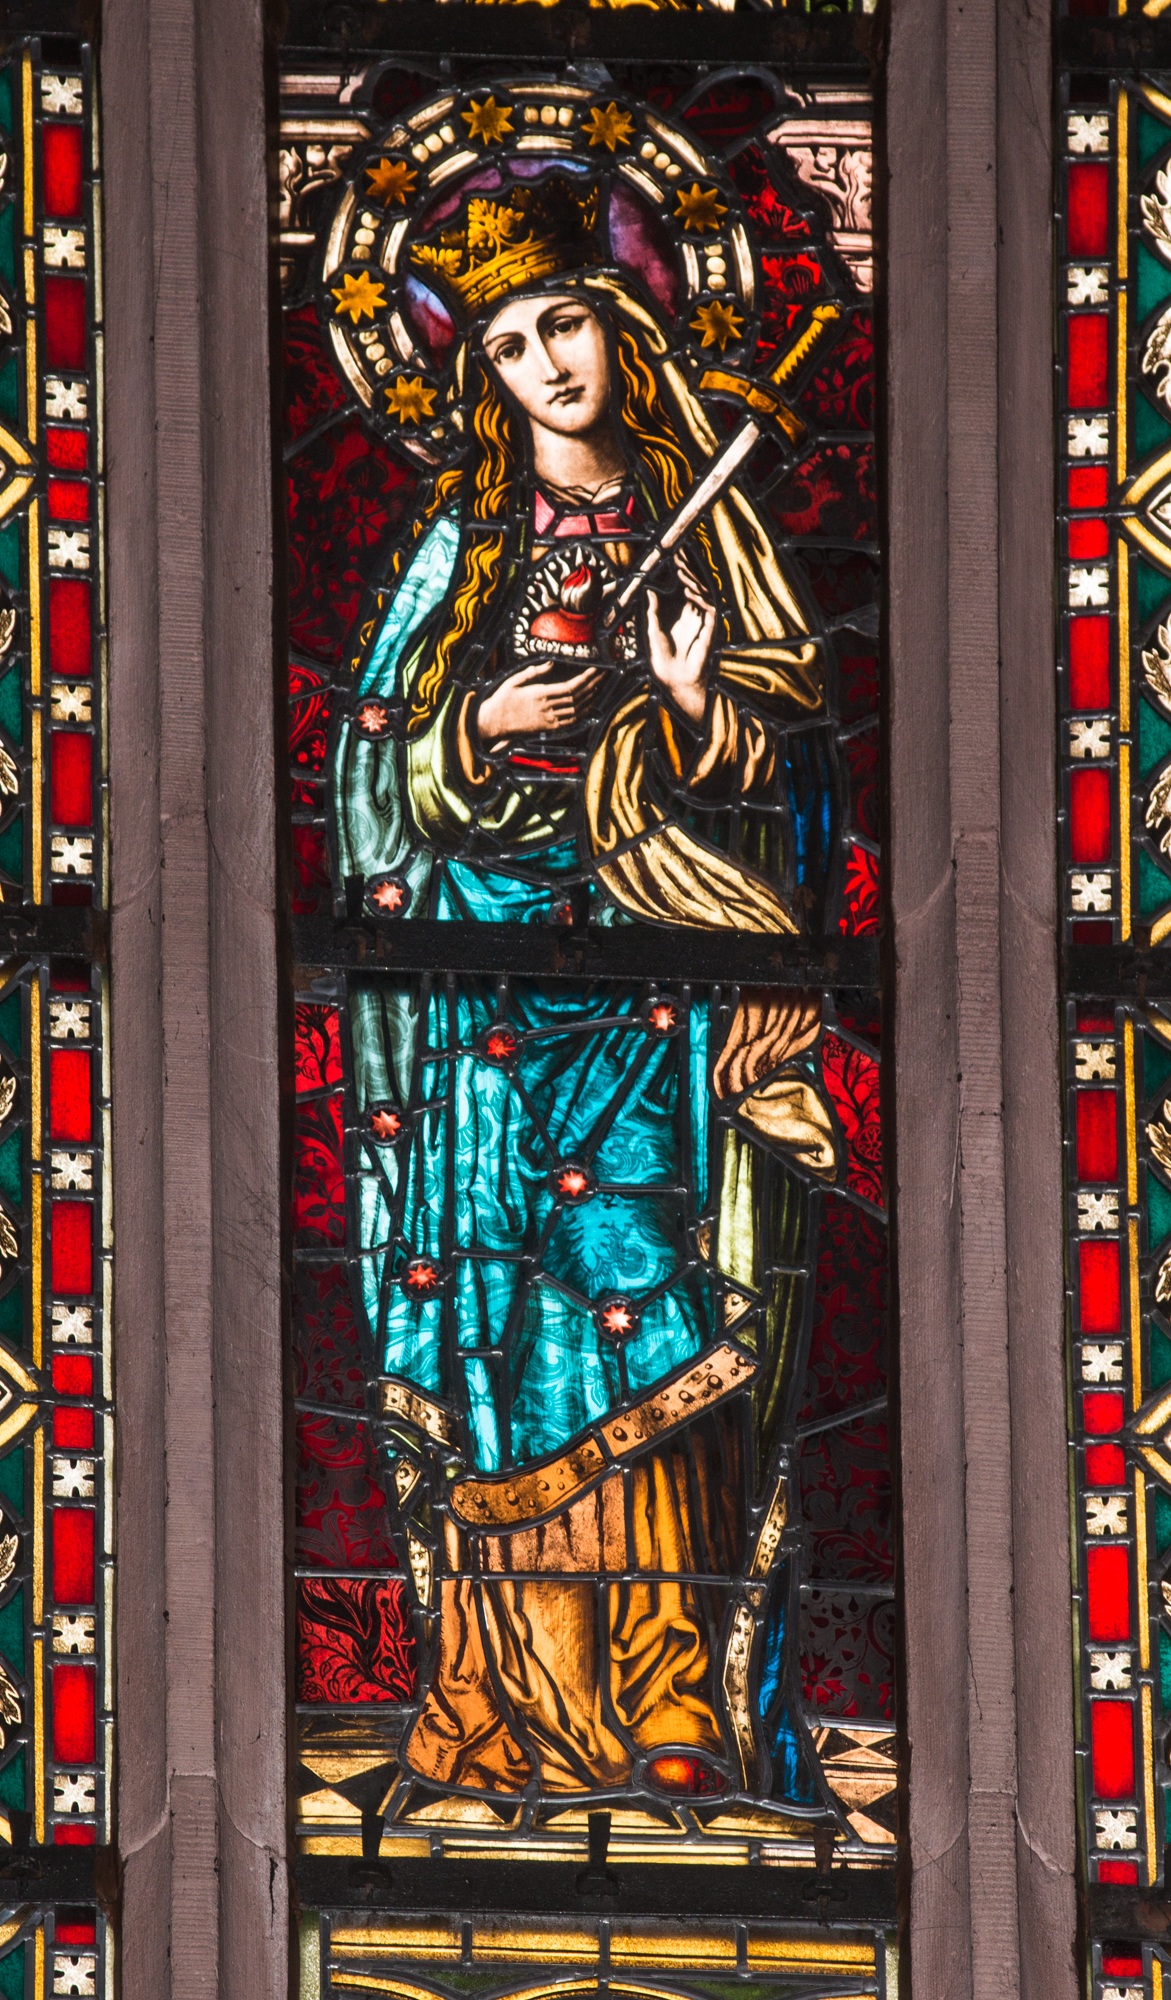
window, glass, religion, church, christian, material, stained glass, maria, christianity, mother of god, church window